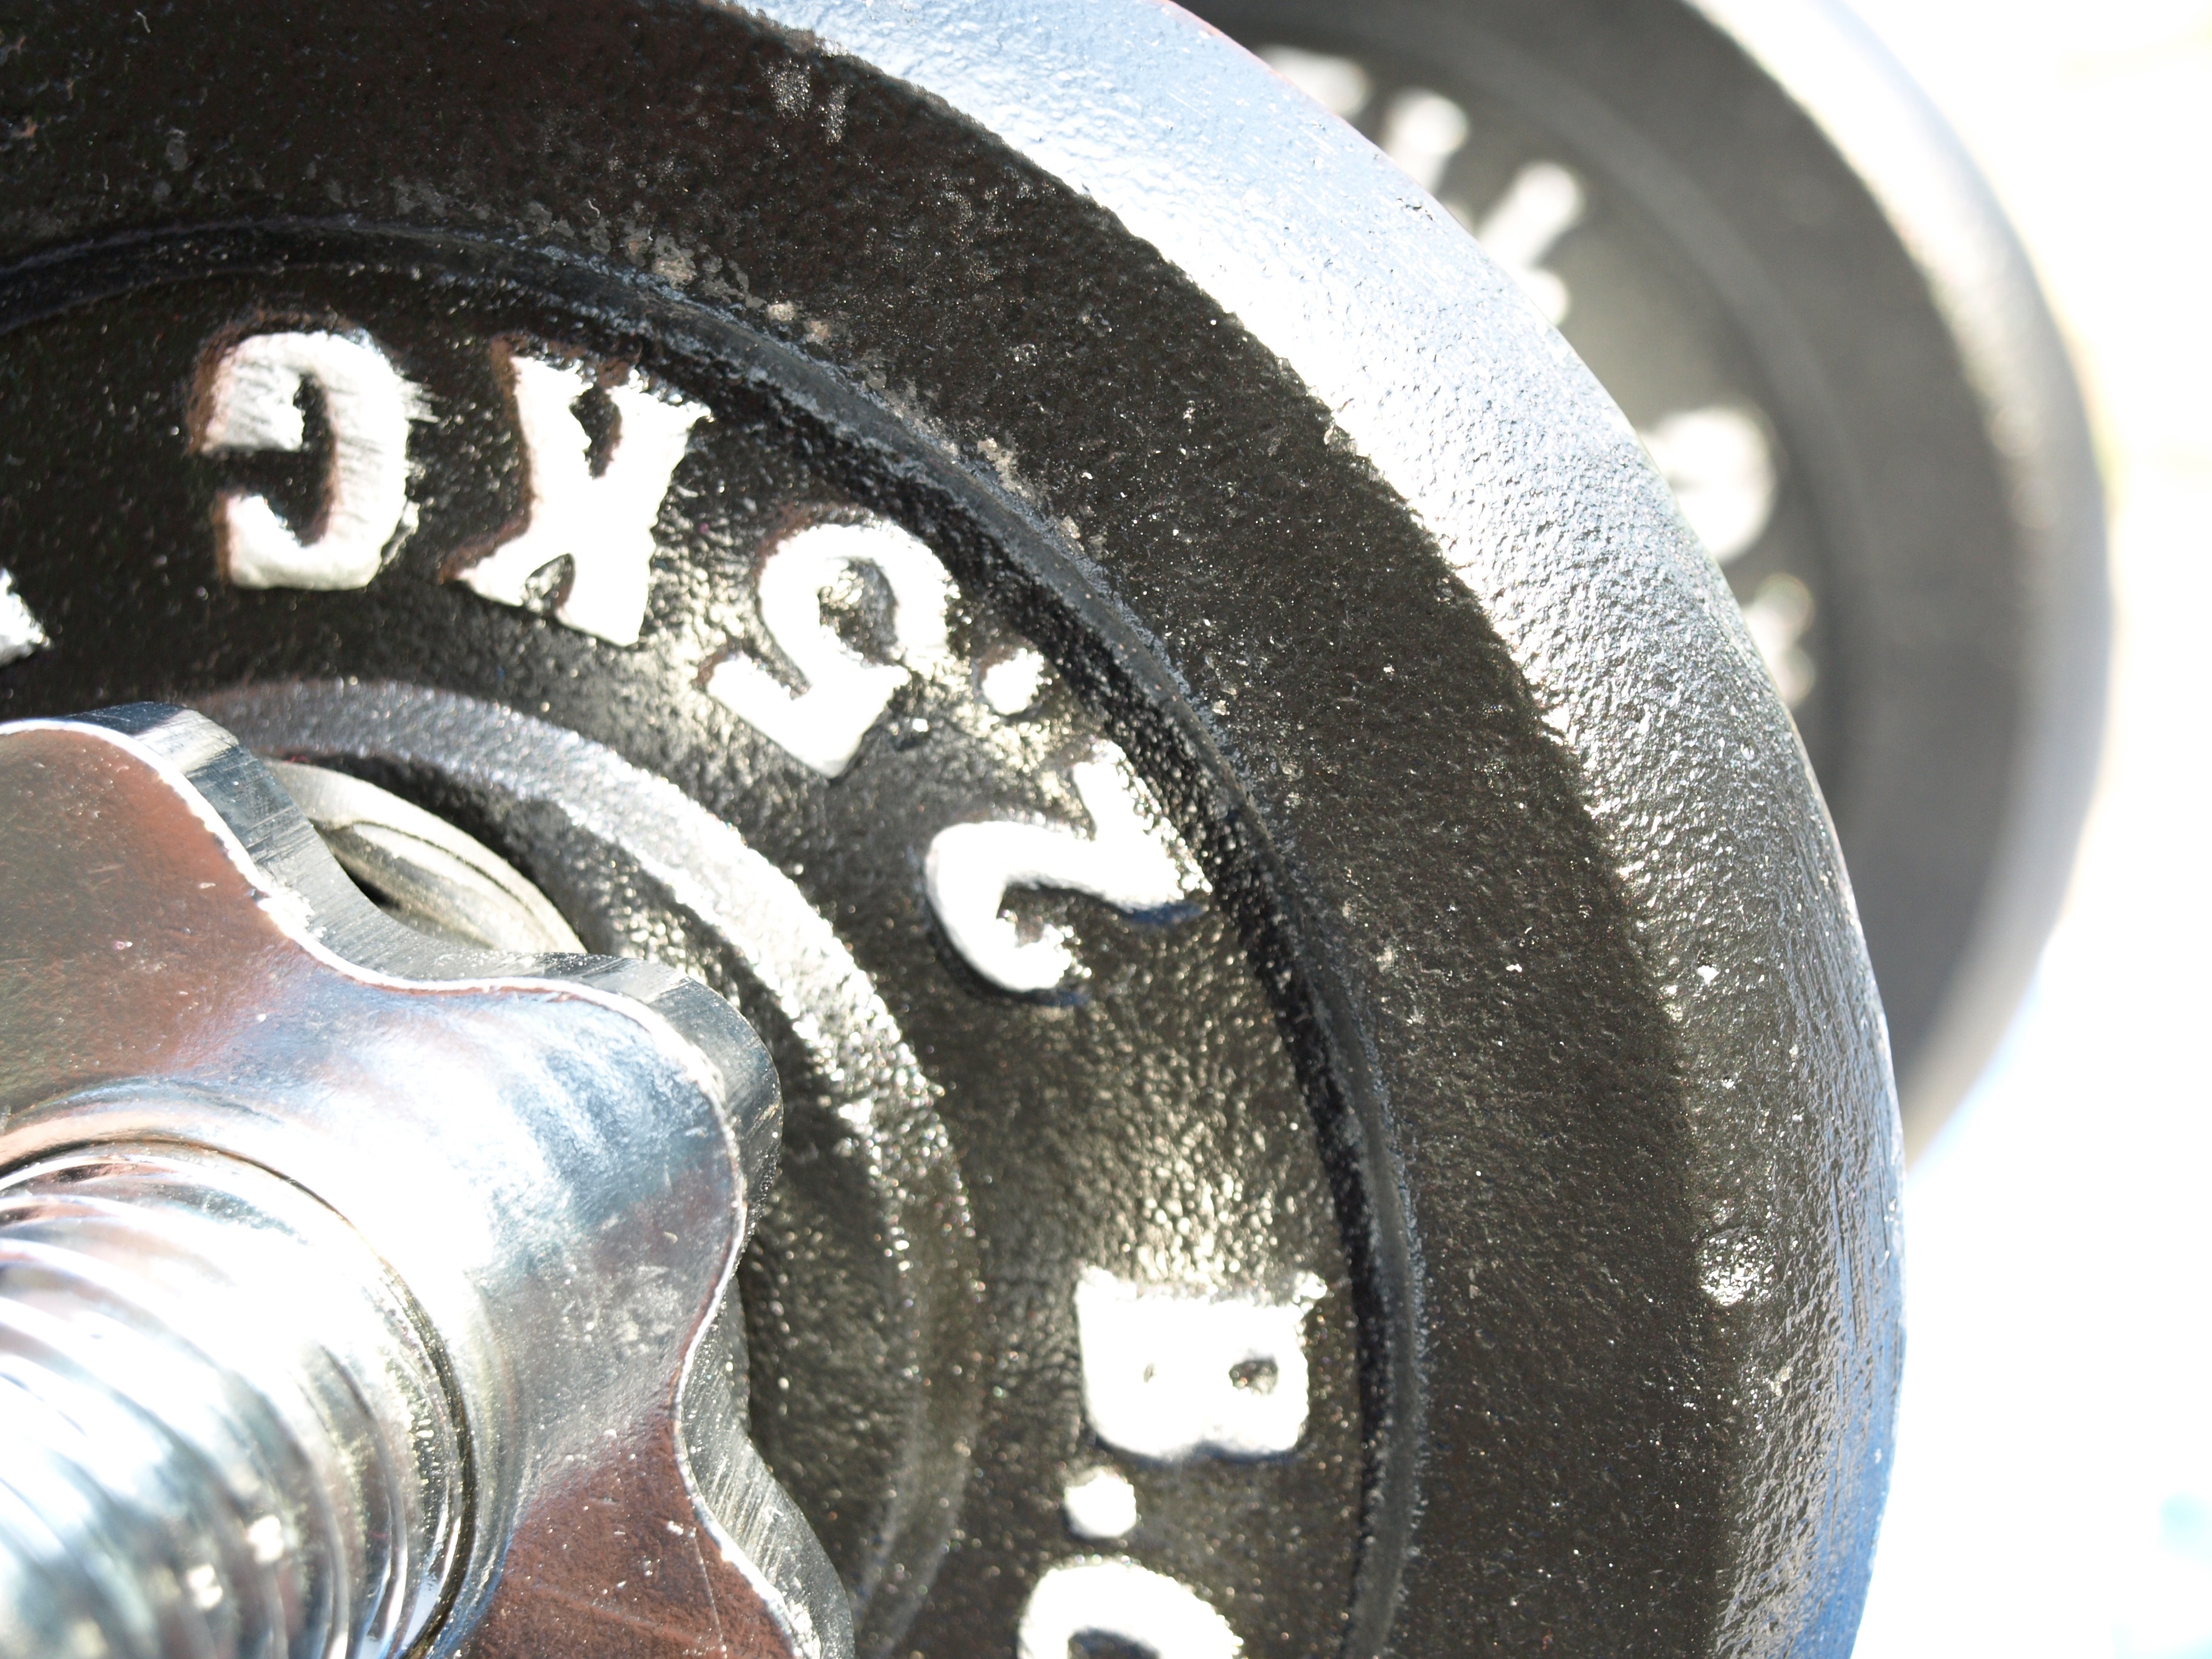
wheel, spoke, steering wheel, close, fitness, tire, dumbbells, rim, strength training, weight lifting, auto part, muscle training, fitness studio, weight plates, automotive tire